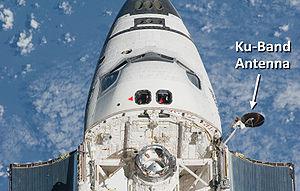
STS-131 est une mission de navette spatiale Discovery à destination de la station spatiale internationale. Le lancement s'est déroulé le 5 avril 2010 à 10H21 GMT. Son but principal est d'amener une dernière fois le Multi-Purpose Logistics Module.